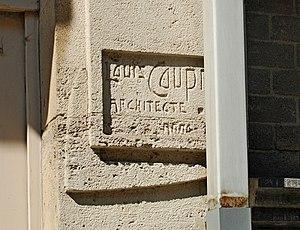
Belgique - Bruxelles - Maison Geubel (Art nouveau géométrique, architecte Louis Couprié, 1907)
La Maison Geubel est un bâtiment de style Art nouveau géométrique édifié à Saint-Gilles dans la banlieue de Bruxelles en Belgique par l'architecte Louis Couprié.